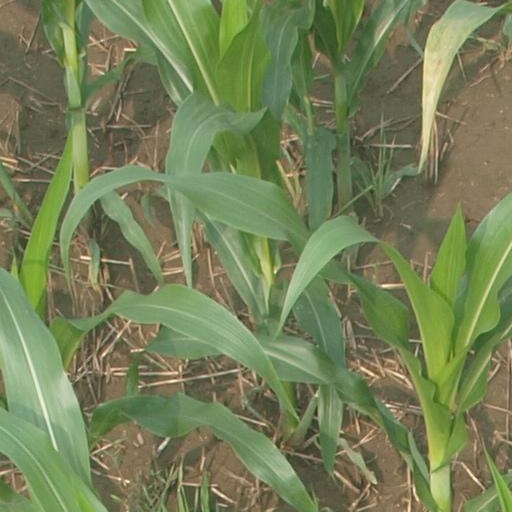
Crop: maize; corn